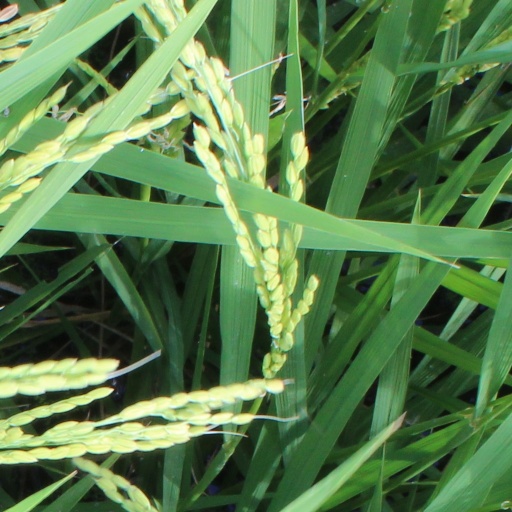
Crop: rice